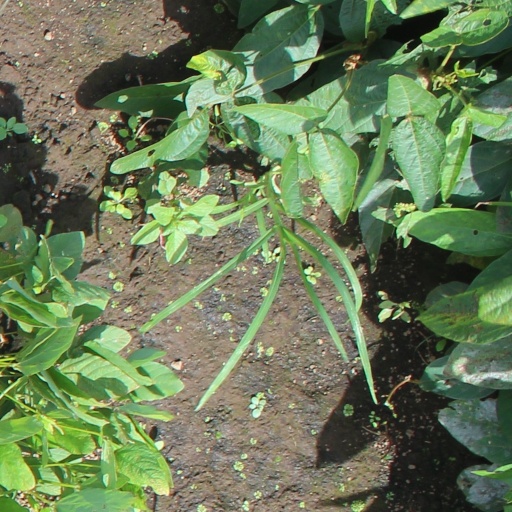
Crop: soybean